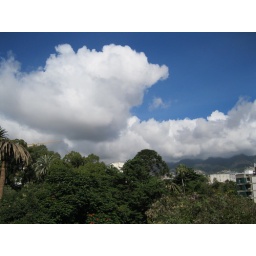
Beautiful, huge white clouds over the mountains against a deep blue sky.